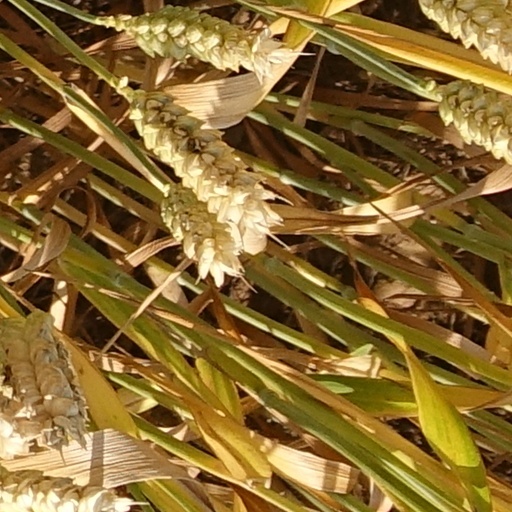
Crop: wheat